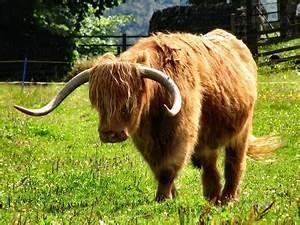
cow